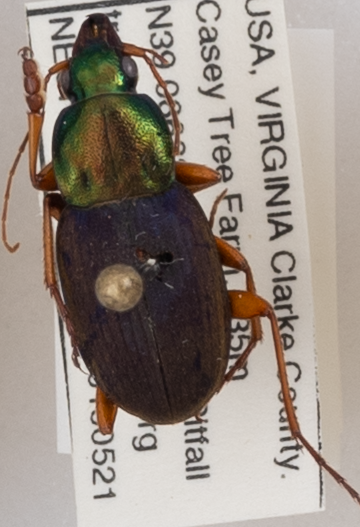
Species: Chlaenius emarginatus
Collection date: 2019-05-21
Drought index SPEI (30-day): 0.8
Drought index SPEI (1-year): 2.09
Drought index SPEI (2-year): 2.09